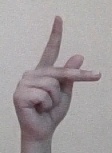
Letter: dha